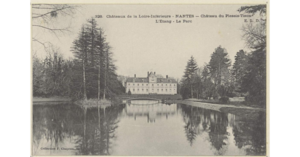
La façade Sud du château du Plessis Tison, au début du XXe siècle
Le lycée Blanche-de-Castille est un établissement scolaire catholique sous contrat d'association avec l'État, situé depuis 1928 au 43 boulevard Jules-Verne, quartier Nantes Erdre à Nantes. Auparavant réservé aux jeunes filles et mixte depuis les années 1990, c'est l'un des plus anciens lycées de la ville. Un des bâtiments remarquables du site est le château du Plessis-Tison, construit au début du XVIIᵉ siècle sur le domaine du même nom, auparavant propriété de la famille de la Tullaye. Plusieurs autres constructions s'échelonnent des années 1930 à 2018.